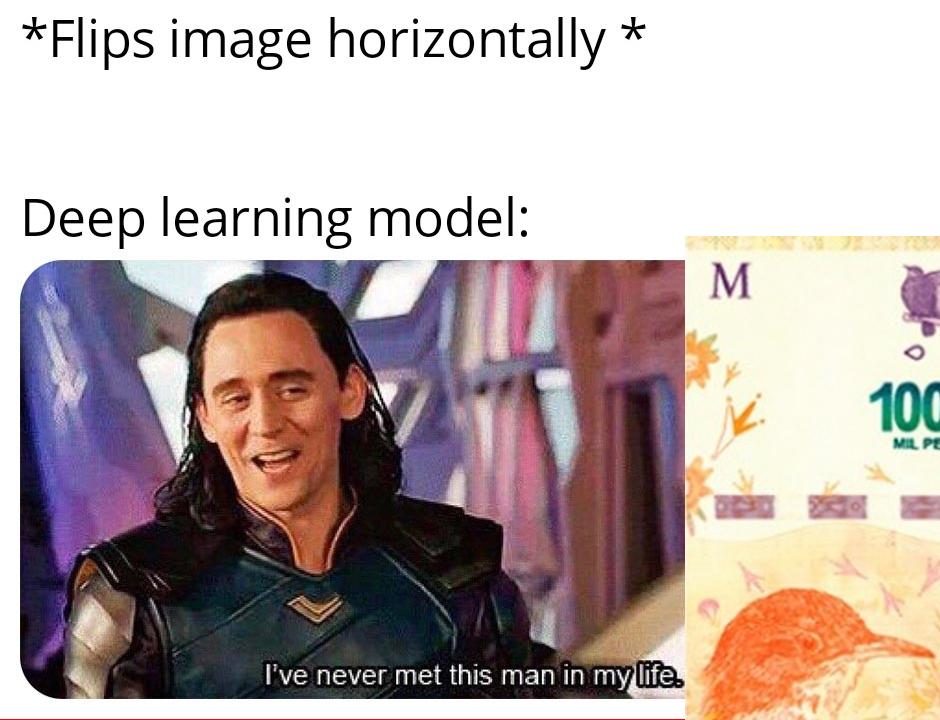
Denominación: 1000